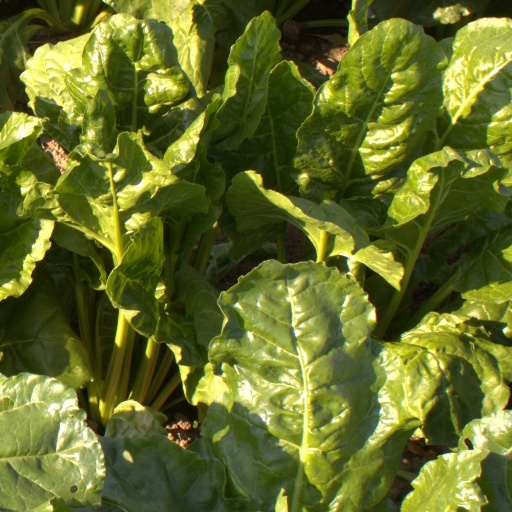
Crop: sugar beet